Zoho Corporation

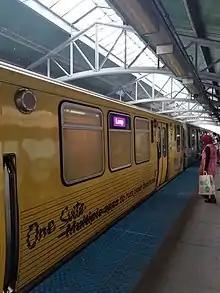
Zoho One train wrap on the CTA's 5000-series railcar (Loop-bound on the Purple Line)

Zoho is headquartered in Chennai, India. As of 2021, it has 12 offices operating in nine countries around the world. The company operates in China and also has offices in Singapore and Japan. The bulk of its support operations are carried out from its office in Chennai. Zoho also has an office in Renigunta, Andhra Pradesh and has been operating from this office since 2018.